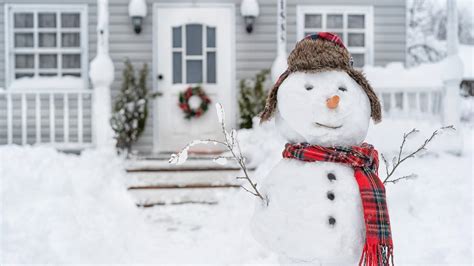
Weather: snow or frosty